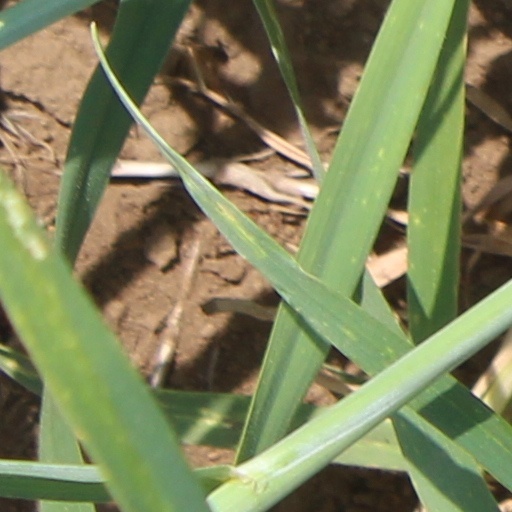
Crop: wheat